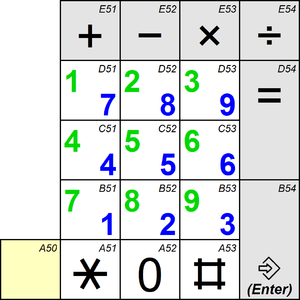
ISO/CEI 9995 Technologies de l’information — Disposition des claviers conçus pour la bureautique est une norme de l’ISO définissant des concepts destinés à faciliter la création de normes et standards nationaux et industriels.